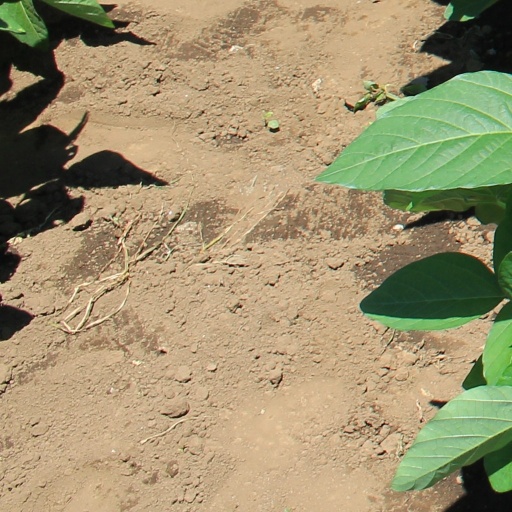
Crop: soybean